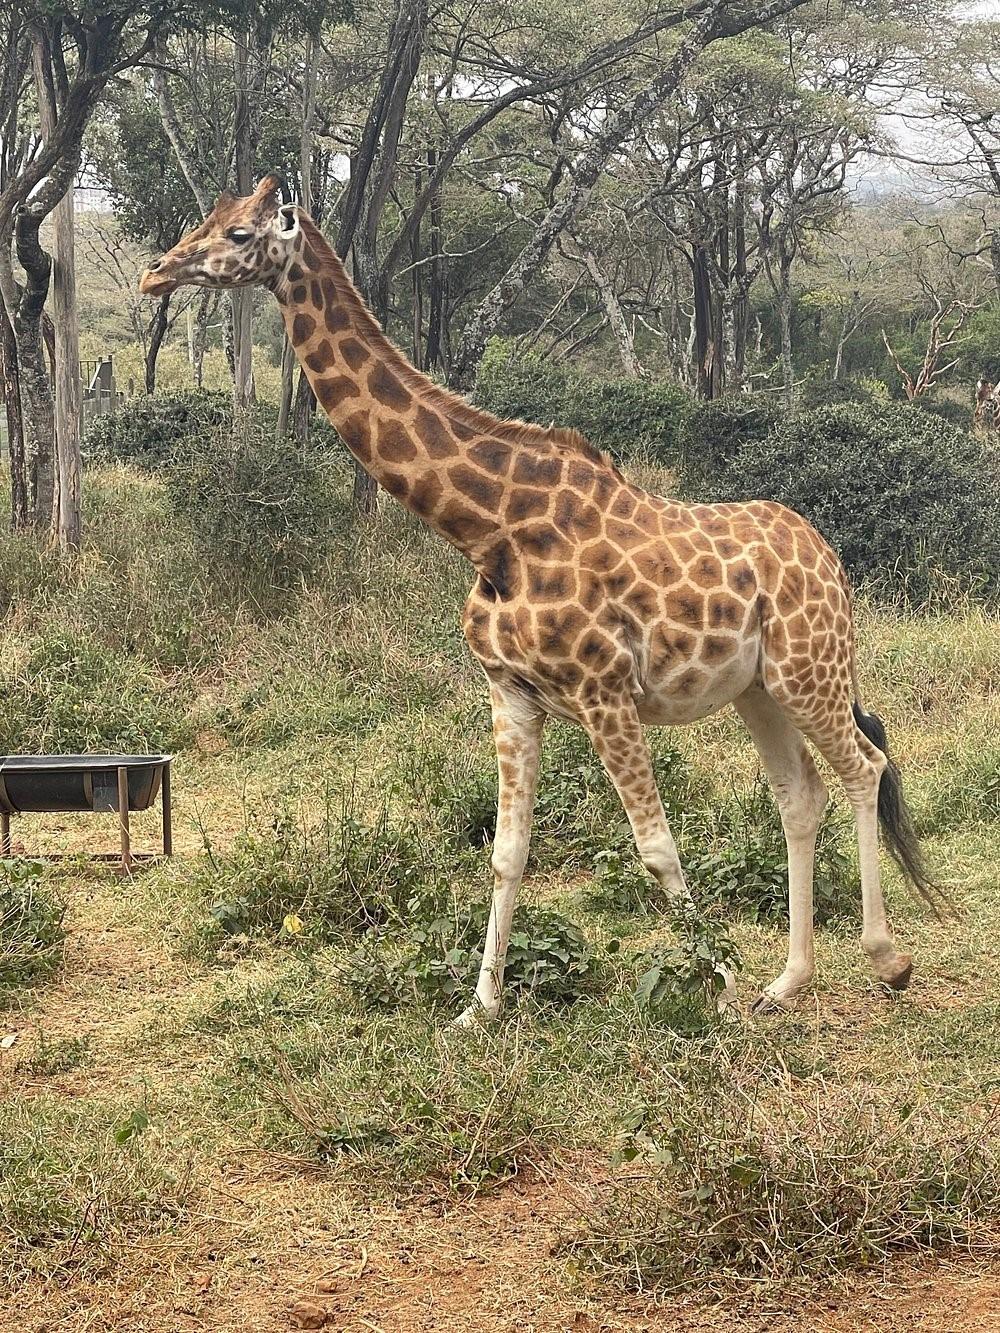
Twiga mrefu, anaonekana akiwa katikati ya mbuga ya wanyama, akisimama kwa madoido na kuwakilisha miongoni mwa wanyamapori wanaovutia watalii katika maeneo hayo..